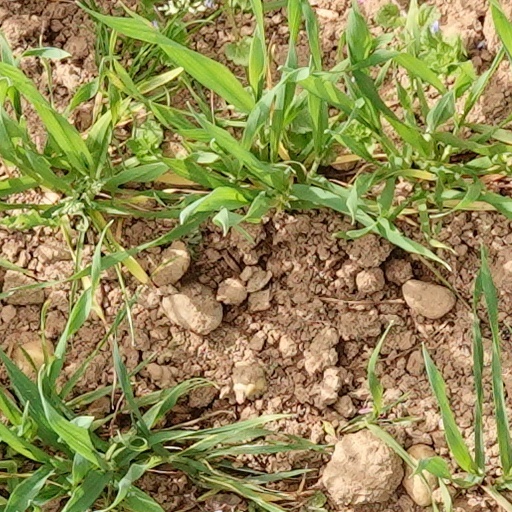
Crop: wheat